Samal, Davao del Norte

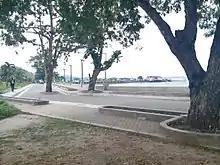
Baywalk in Babak District, Samal Island

The city's economy depends greatly on its agricultural production. Copra, mango, corn, vegetables, citrus, and fish are the major products of the island. Livestock production is also a major product with Davao City in the mainland Mindanao as the primary market. In addition, rice is also produced in the barangays of Libuak in Babak District and Aumbay in Peñaplata District.